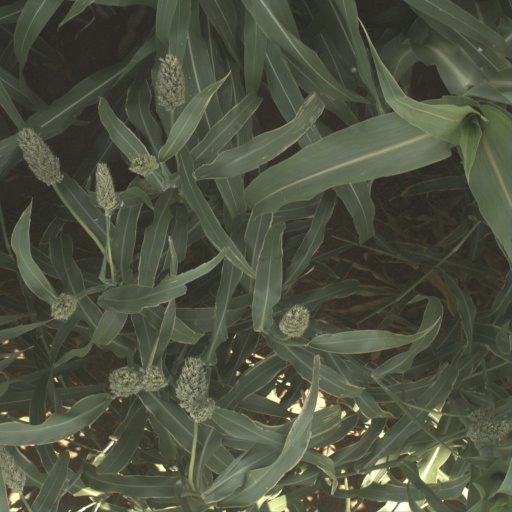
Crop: sorghum